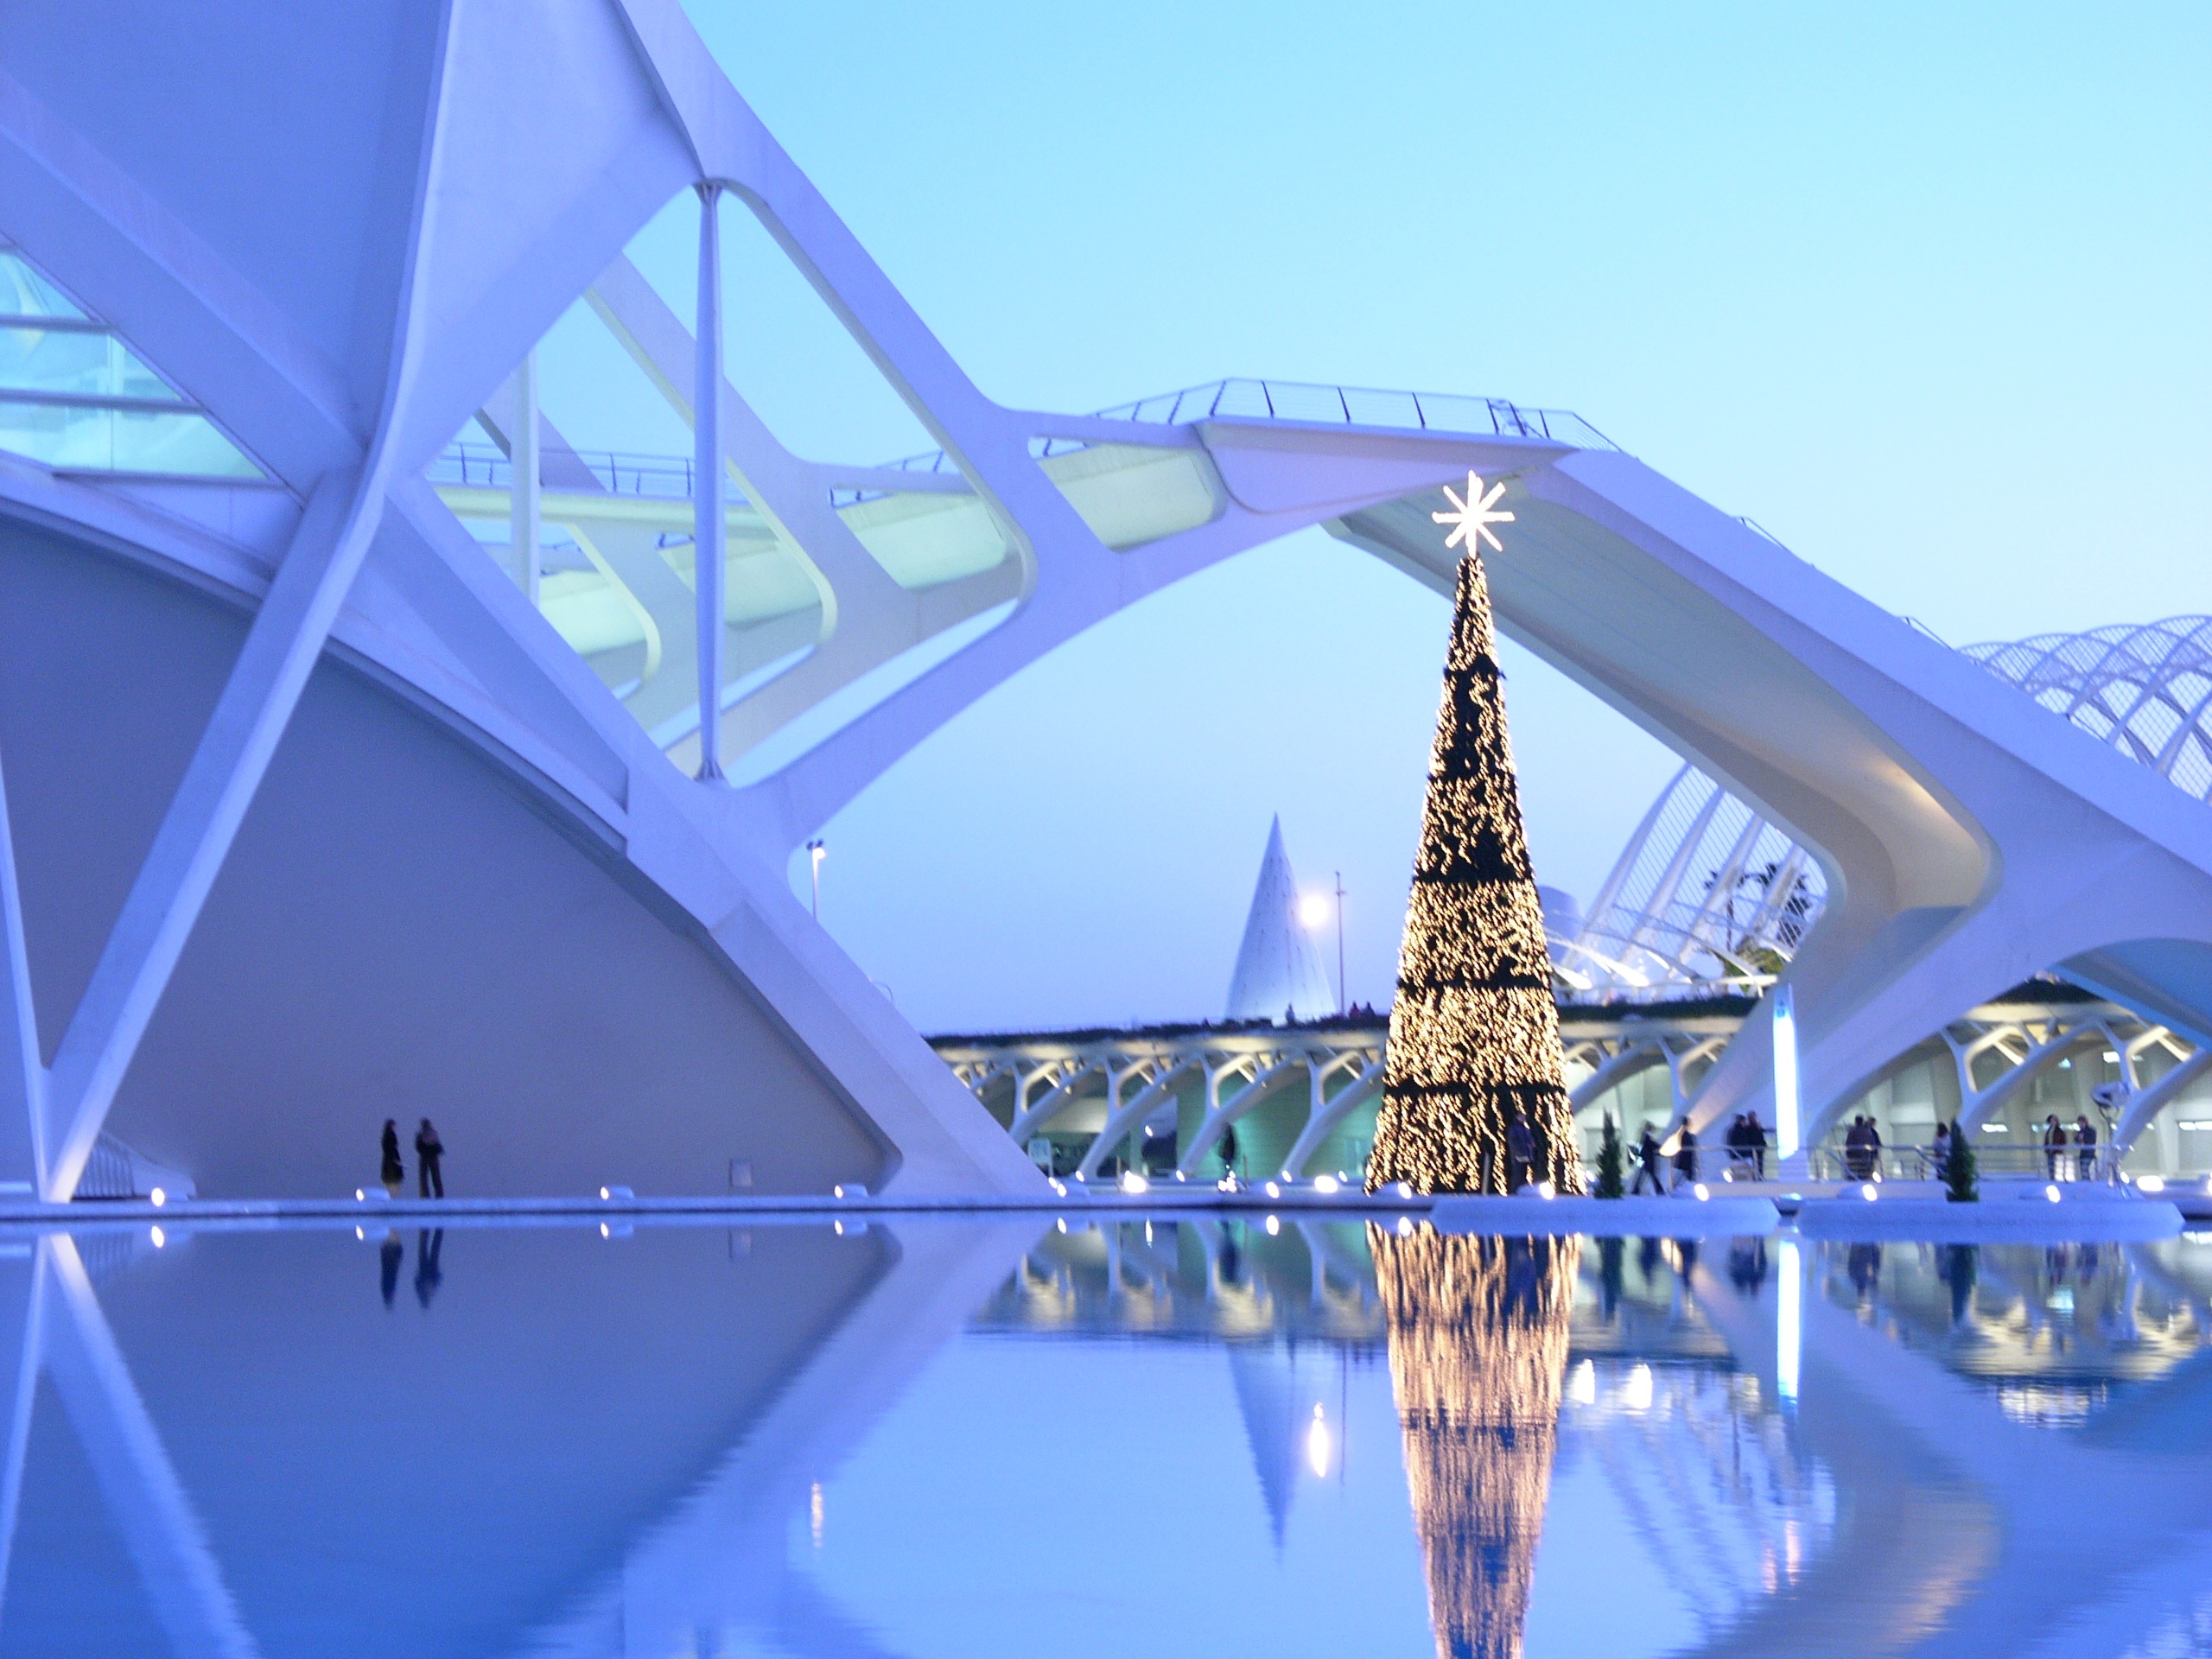
architecture, sun, city, tourist, europe, reflection, amusement park, museum, swimming pool, scenery, landmark, blue, tourism, science, spain, symmetry, culture, valencia, architectural, city of arts and sciences